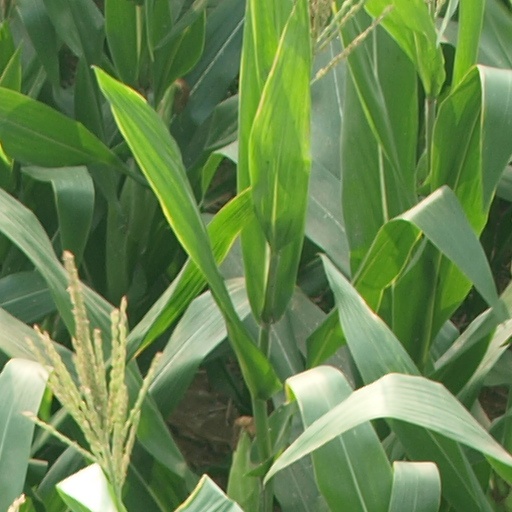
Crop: maize; corn